Escola Major Tancredo Penna de Moraes

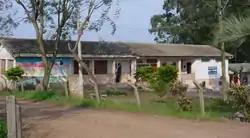
Photo of the school.

Escola Major Tancredo Penna de Moraes is a Brazilian primary school localized in the Palma neighbourhood, in Santa Maria City, Rio Grande do Sul State.